Jørpeland Church

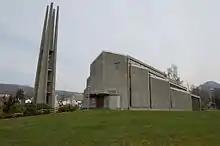
View of the church

Jørpeland Church is a parish church of the Church of Norway in Strand Municipality in Rogaland county, Norway. It is located in the town of Jørpeland. It is the church for the Jørpeland parish which is part of the Ryfylke prosti (deanery) in the Diocese of Stavanger. The large, gray, concrete church was built in a rectangular design in 1969 using designs by the architects Turid and Kristen Bernhoff Evensen. The church seats about 450 people.